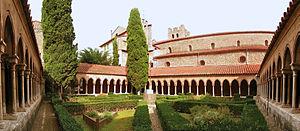
Cet article recense les monuments historiques français classés en 1908.
Cet article recense les monuments historiques des Pyrénées-Orientales, en France.